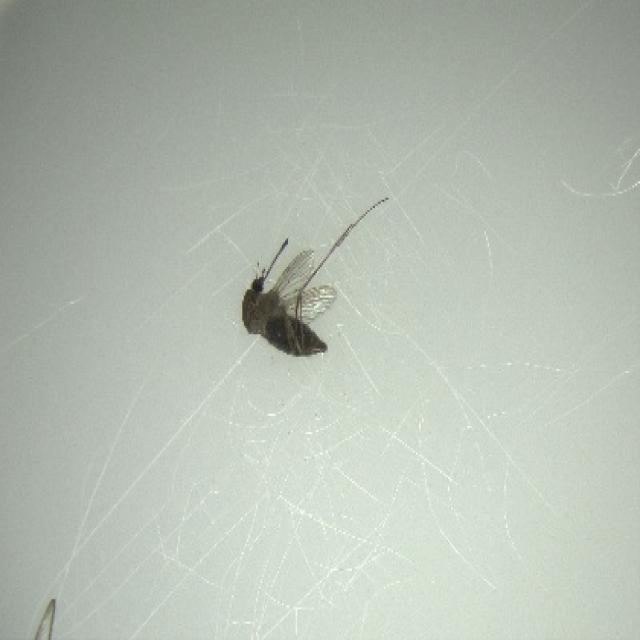
Species: culex_tritaeniorhynchus